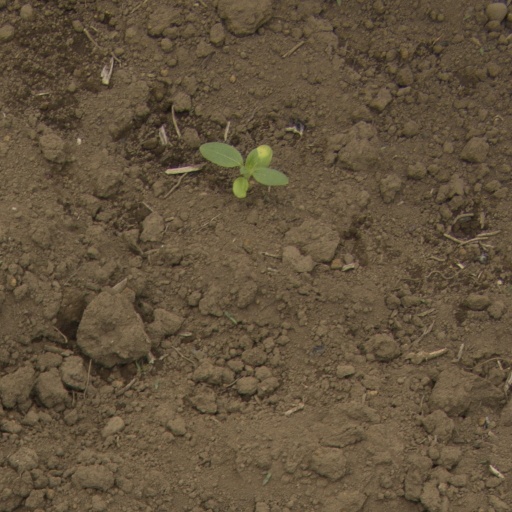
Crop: Jerusalem artichoke